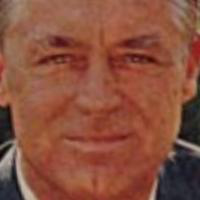
Age group: age 41-55